Holkham Hall

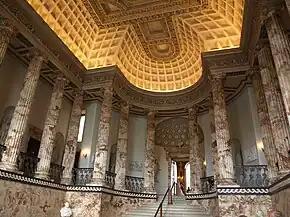
Marble Hall

The external appearance of Holkham can best be described as a huge Roman palace. While a Palladian house, even by Palladian standards the external appearance is unusually austere and devoid of ornamentation. This can almost certainly be traced to Coke himself. The on-site, supervising architect, Matthew Brettingham, related that Coke required and demanded "commodiousness", which can be interpreted as comfort. Hence rooms that were adequately lit by one window, had only one, as a second might have improved the external appearance but could have made a room cold or draughty. As a result, the few windows on the piano nobile, although symmetrically placed and balanced, appear lost in a sea of brickwork; albeit these yellow bricks were cast as exact replicas of ancient Roman bricks expressly for Holkham. Coke had originally intended to face the house with Bath Stone. When this proved too expensive, Coke turned to his own brick manufactory. The effect has been subject to criticism; John Julius Norwich wrote of the "unhealthy liverish colour" of the façades, while Sacheverell Sitwell condemned the "ugly and mechanical rustication" and the "depressing white brick". Above the windows of the piano nobile, where on a true Palladian structure the windows of a mezzanine would be, there is nothing. The reason for this is the double height of the state rooms on the piano nobile; however, not even a blind window, such as those often seen in Palladio's own work, is permitted to alleviate the severity of the façade. On the ground floor, the rusticated walls are pierced by small windows more reminiscent of an institution than a grand house; one architectural commentator, Nigel Nicolson, described the exterior, on first impression, as akin to a Prussian riding school.